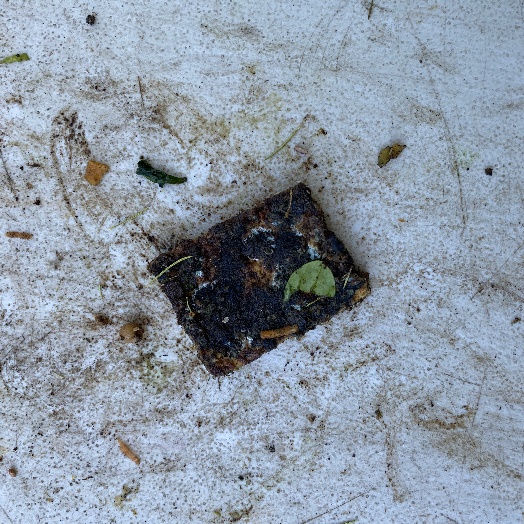
Label: Food Organics